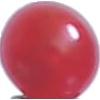
Label: Redcurrant 1